Goessel, Kansas

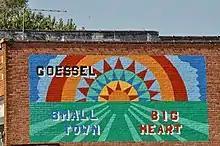
Goessel mural (2015)

In 1910, Goessel was platted and had a population of 100 people. In 1952, Goessel was incorporated and had a population of 260. In 2010, the United States Census reported 248 households and a population of 539.